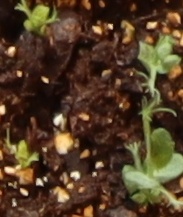
Label: Field Pea